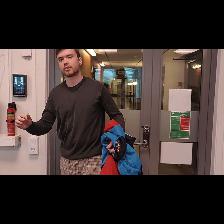
Label: Human